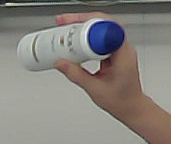
Product: dove_spray